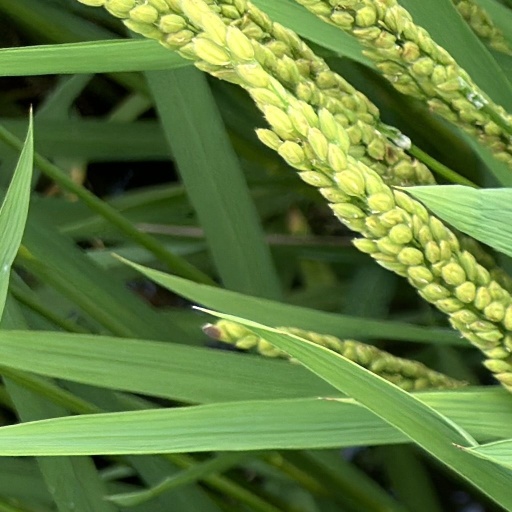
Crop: rice